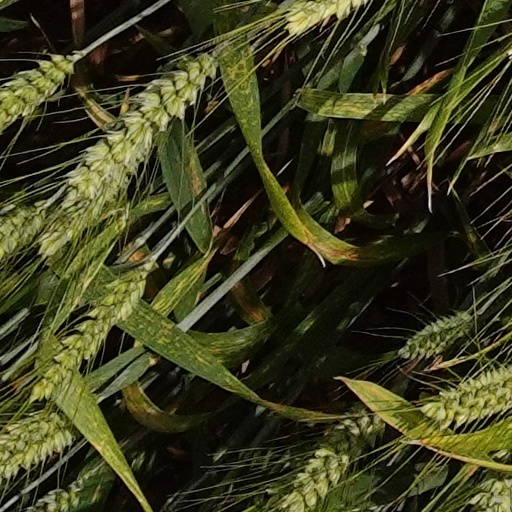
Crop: wheat